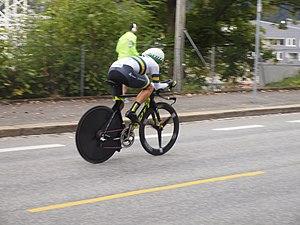
La Saison 2017 de l'équipe cycliste Orica-Scott est la sixième de la formation. L'effectif est relativement stable avec l'arrivée de la néo-professionnelle Georgia Baker. Au niveau des départs, la spécialiste des courses à étapes Tayler Wiles et Lizzie Williams quittent. Macey Stewart a mis une pause à sa carrière l'année précédente, tandis que Chloe McConville a pris sa retraite.